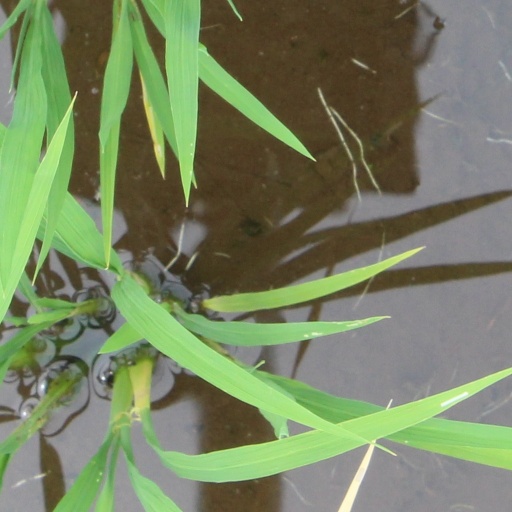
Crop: rice